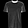
Label: T - shirt / top